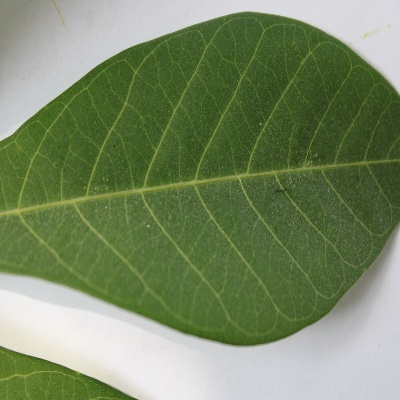
Crop: Cassava
Condition: healthy